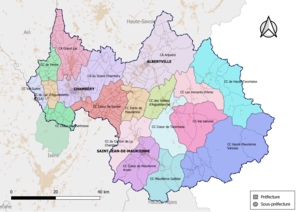
Carte des intercommunalités du département de la Savoie, France. Composition au 1er janvier 2019.
Au 1ᵉʳ janvier 2020, le département de la Savoie compte 17 établissements publics de coopération intercommunale à fiscalité propre dont le siège est dans le département. Par ailleurs 10 communes sont groupées dans une intercommunalité dont le siège est situé hors département.